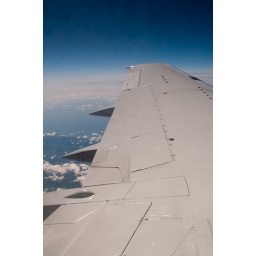
flying above the clouds amazes me. I don't think i'll ever get bored of looking at the clouds from above.